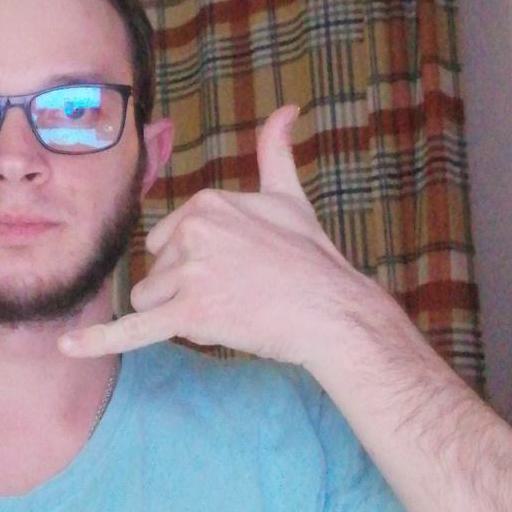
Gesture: call